Adela (2008 film)

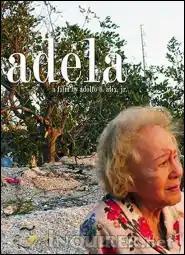

Adela is a 2008 Filipino drama independent film starring Anita Linda. The film was a tribute for the film veteran which won Best Actress awards from the "Gawad Tanglaw", 10th Cinemanila International Film Festival (Southeast Asia Film Competition) and "Young Critics Circle" for her portrayal of the titular character.